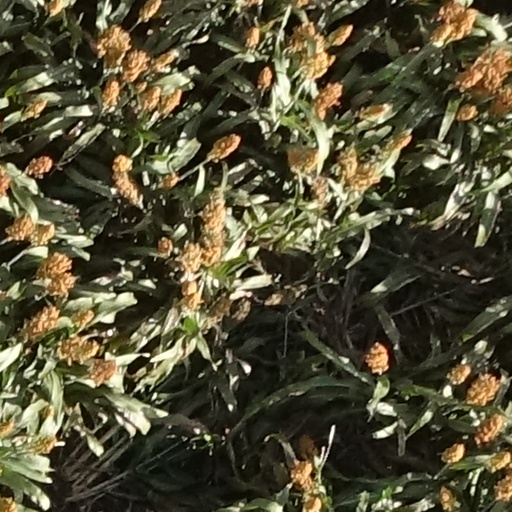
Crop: sorghum